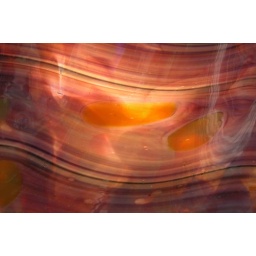
One in a series of glass bowls known as Macchia. These photos were take at the Brooklyn Botanic Garden.